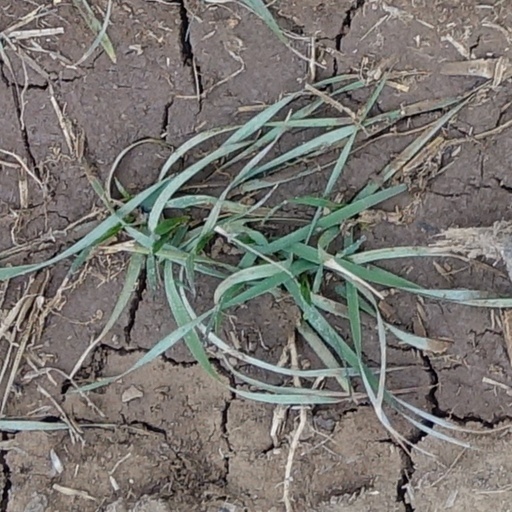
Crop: wheat